Vitebsk–Orsha offensive

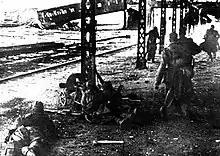
Troops of the 158th Rifle Division fighting near the Vitebsk railway station during the assault on the city

Soviet plans in this sector met with overwhelming success. The 4th Luftwaffe Field Division was cut off and destroyed by the 39th Army on the evening of 25 June, and by the next day the 246th Infantry and 6th Luftwaffe Field Divisions, fighting their way along the road from Vitebsk, had also been encircled. Hitler insisted that a staff officer be parachuted into Vitebsk to remind Gollwitzer that the trapped 206th Infantry Division should not withdraw; Third Panzer Army's commander, Reinhardt, was only able to get this decision reversed by insisting on being parachuted in himself if Hitler continued to order it. By the evening Soviet forces were fighting their way into the city and Gollwitzer finally ordered the garrison to withdraw too, in defiance of the Supreme High Command of the German Army orders.